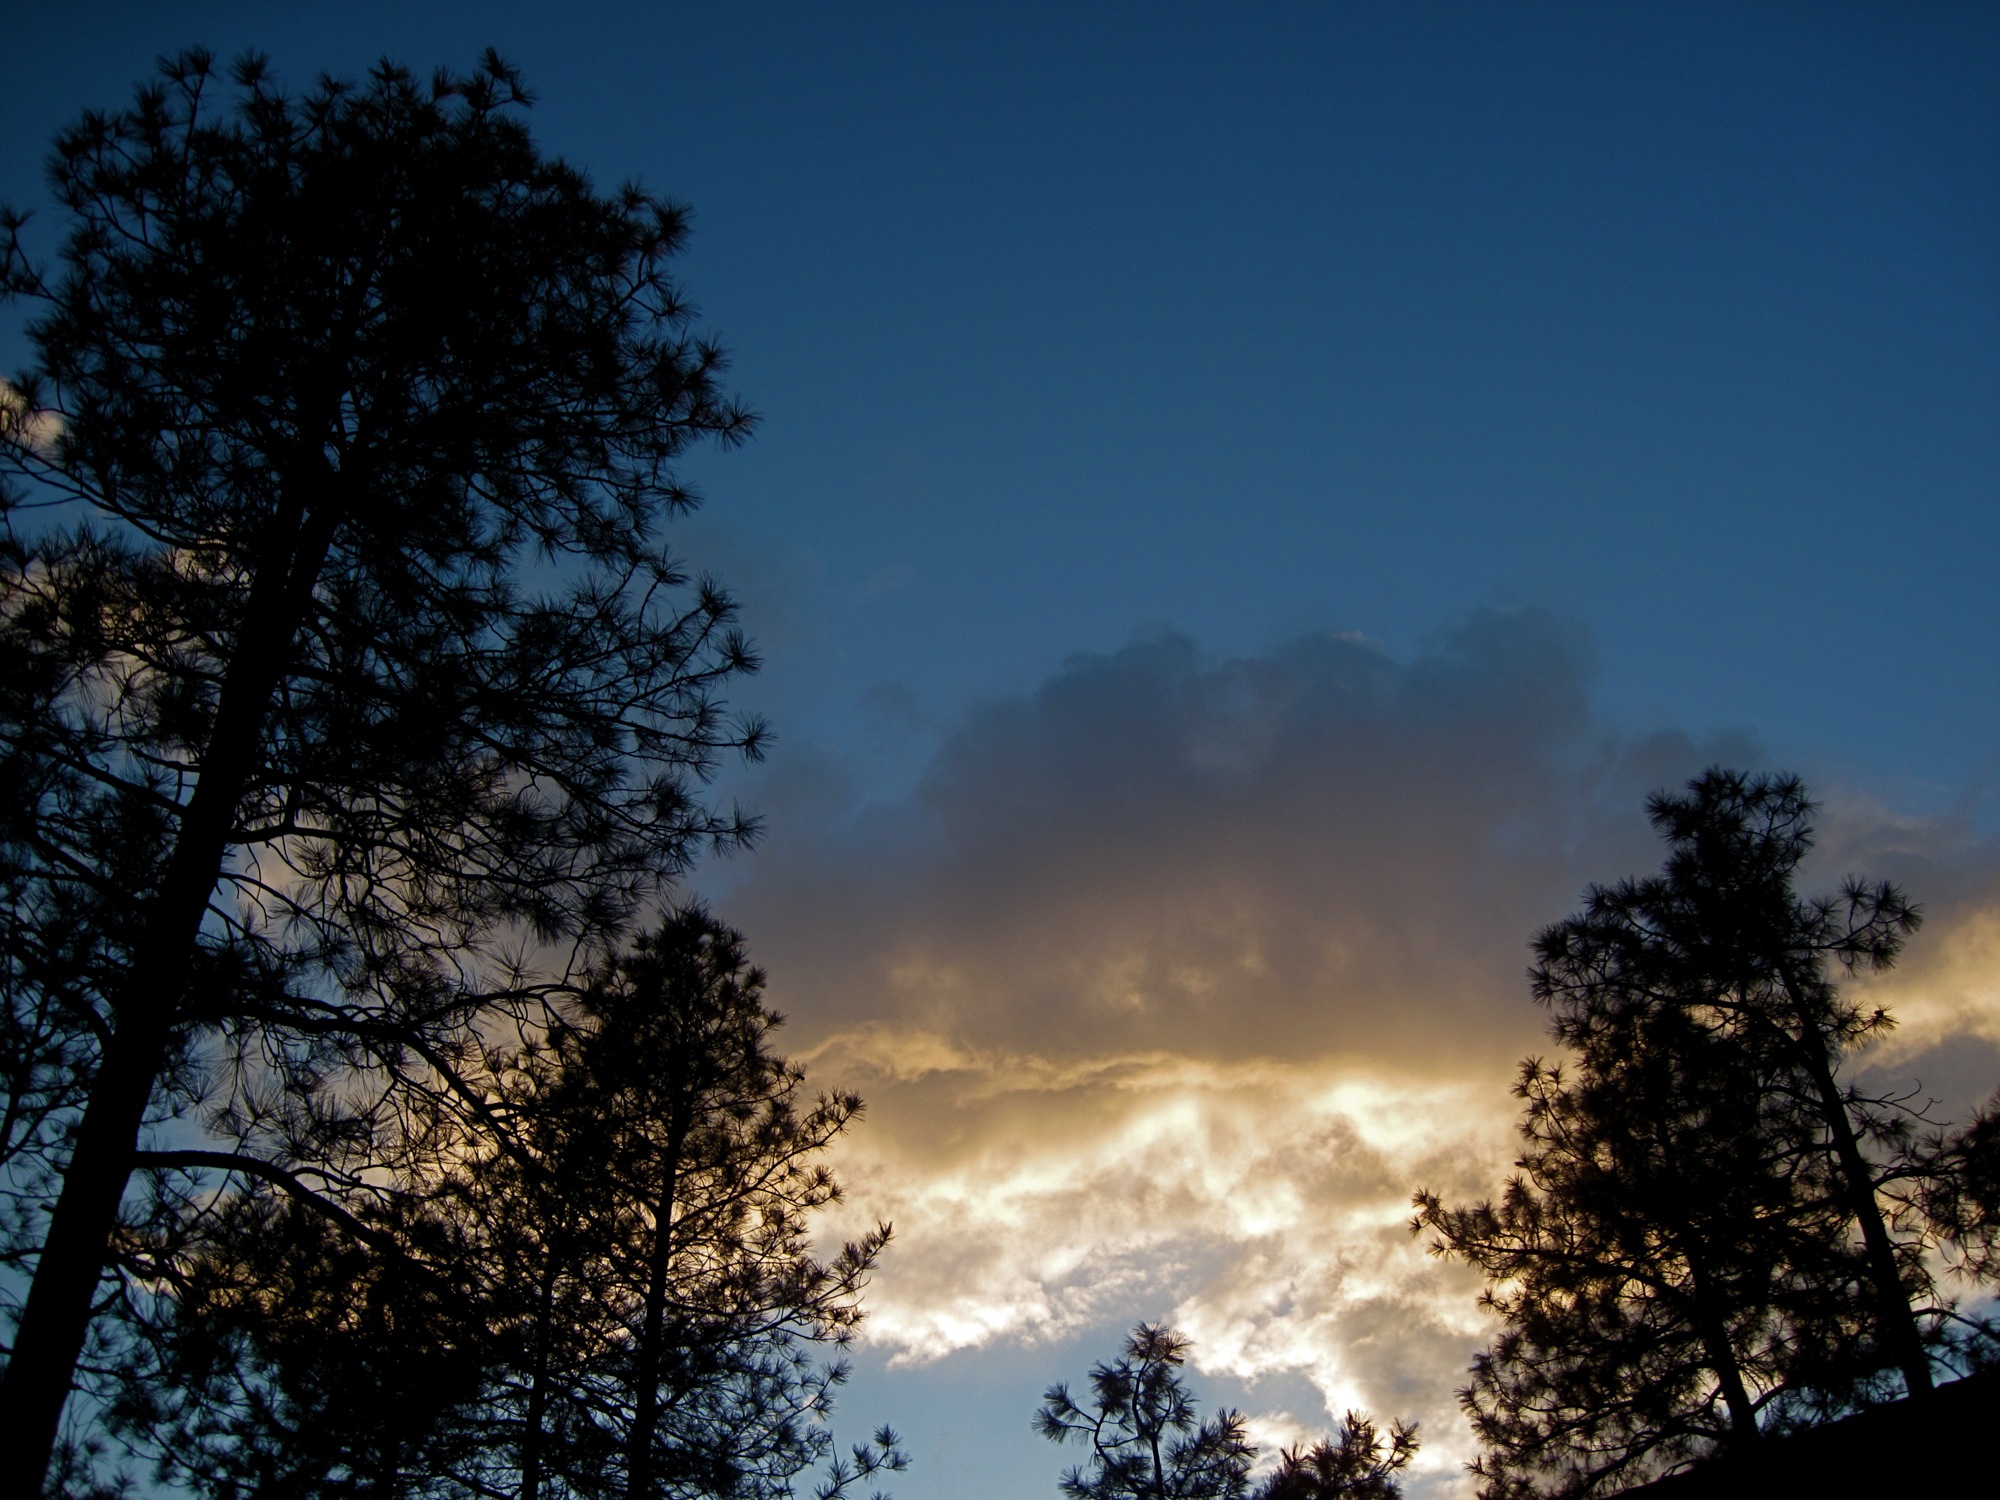
tree, nature, forest, mountain, snow, light, cloud, plant, sky, sun, sunrise, sunset, sunlight, morning, dawn, atmosphere, dusk, evening, reflection, weather, darkness, meteorological phenomenon, atmospheric phenomenon, woody plant